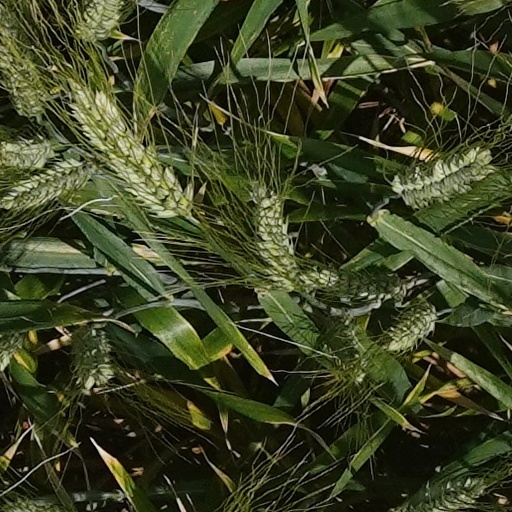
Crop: wheat